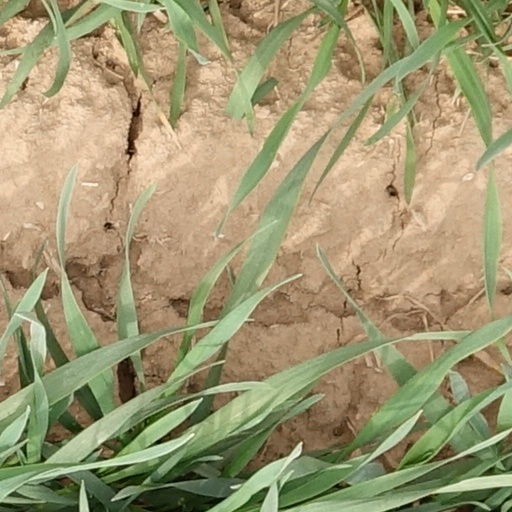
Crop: wheat